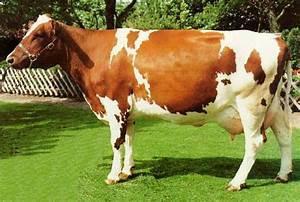
cow